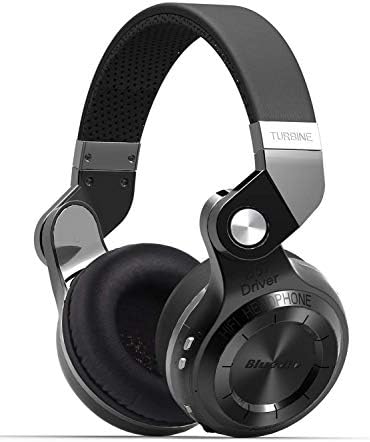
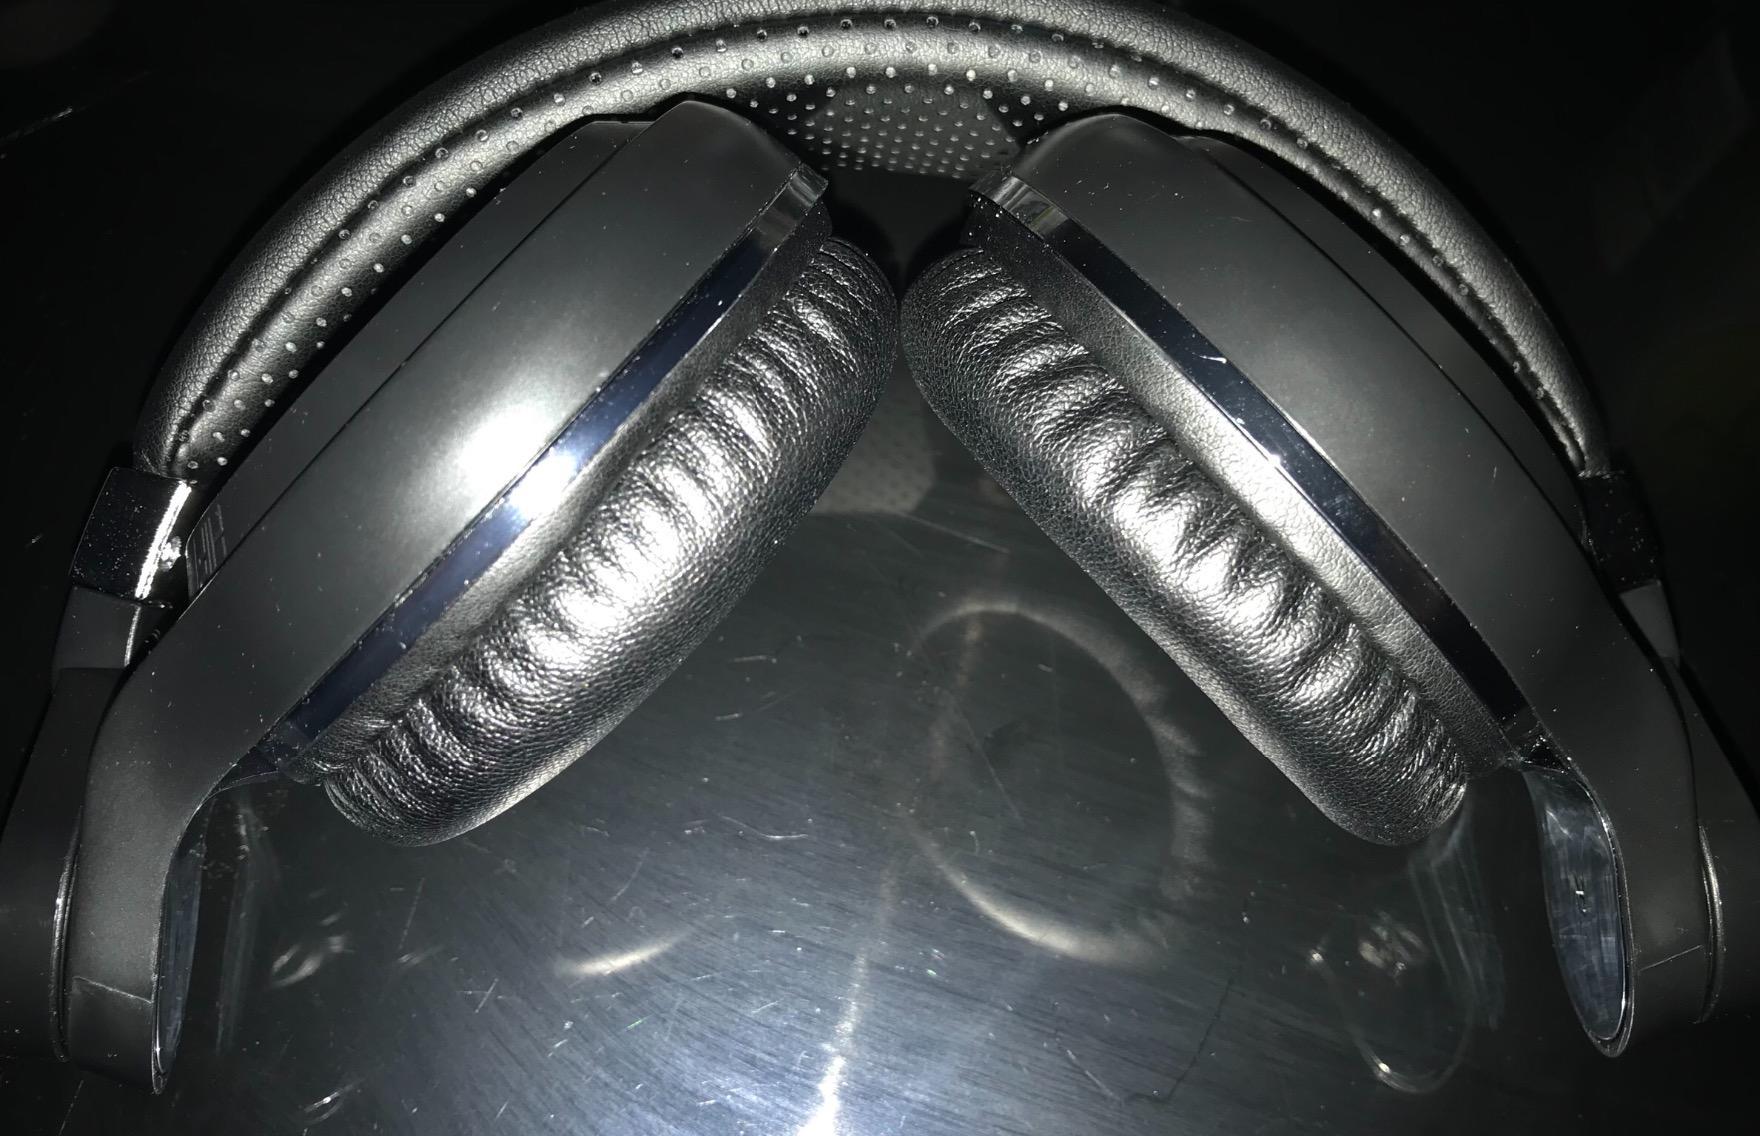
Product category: headphones
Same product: yes